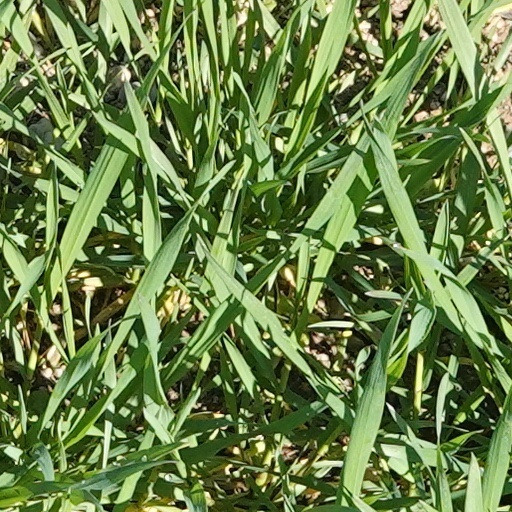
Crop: wheat